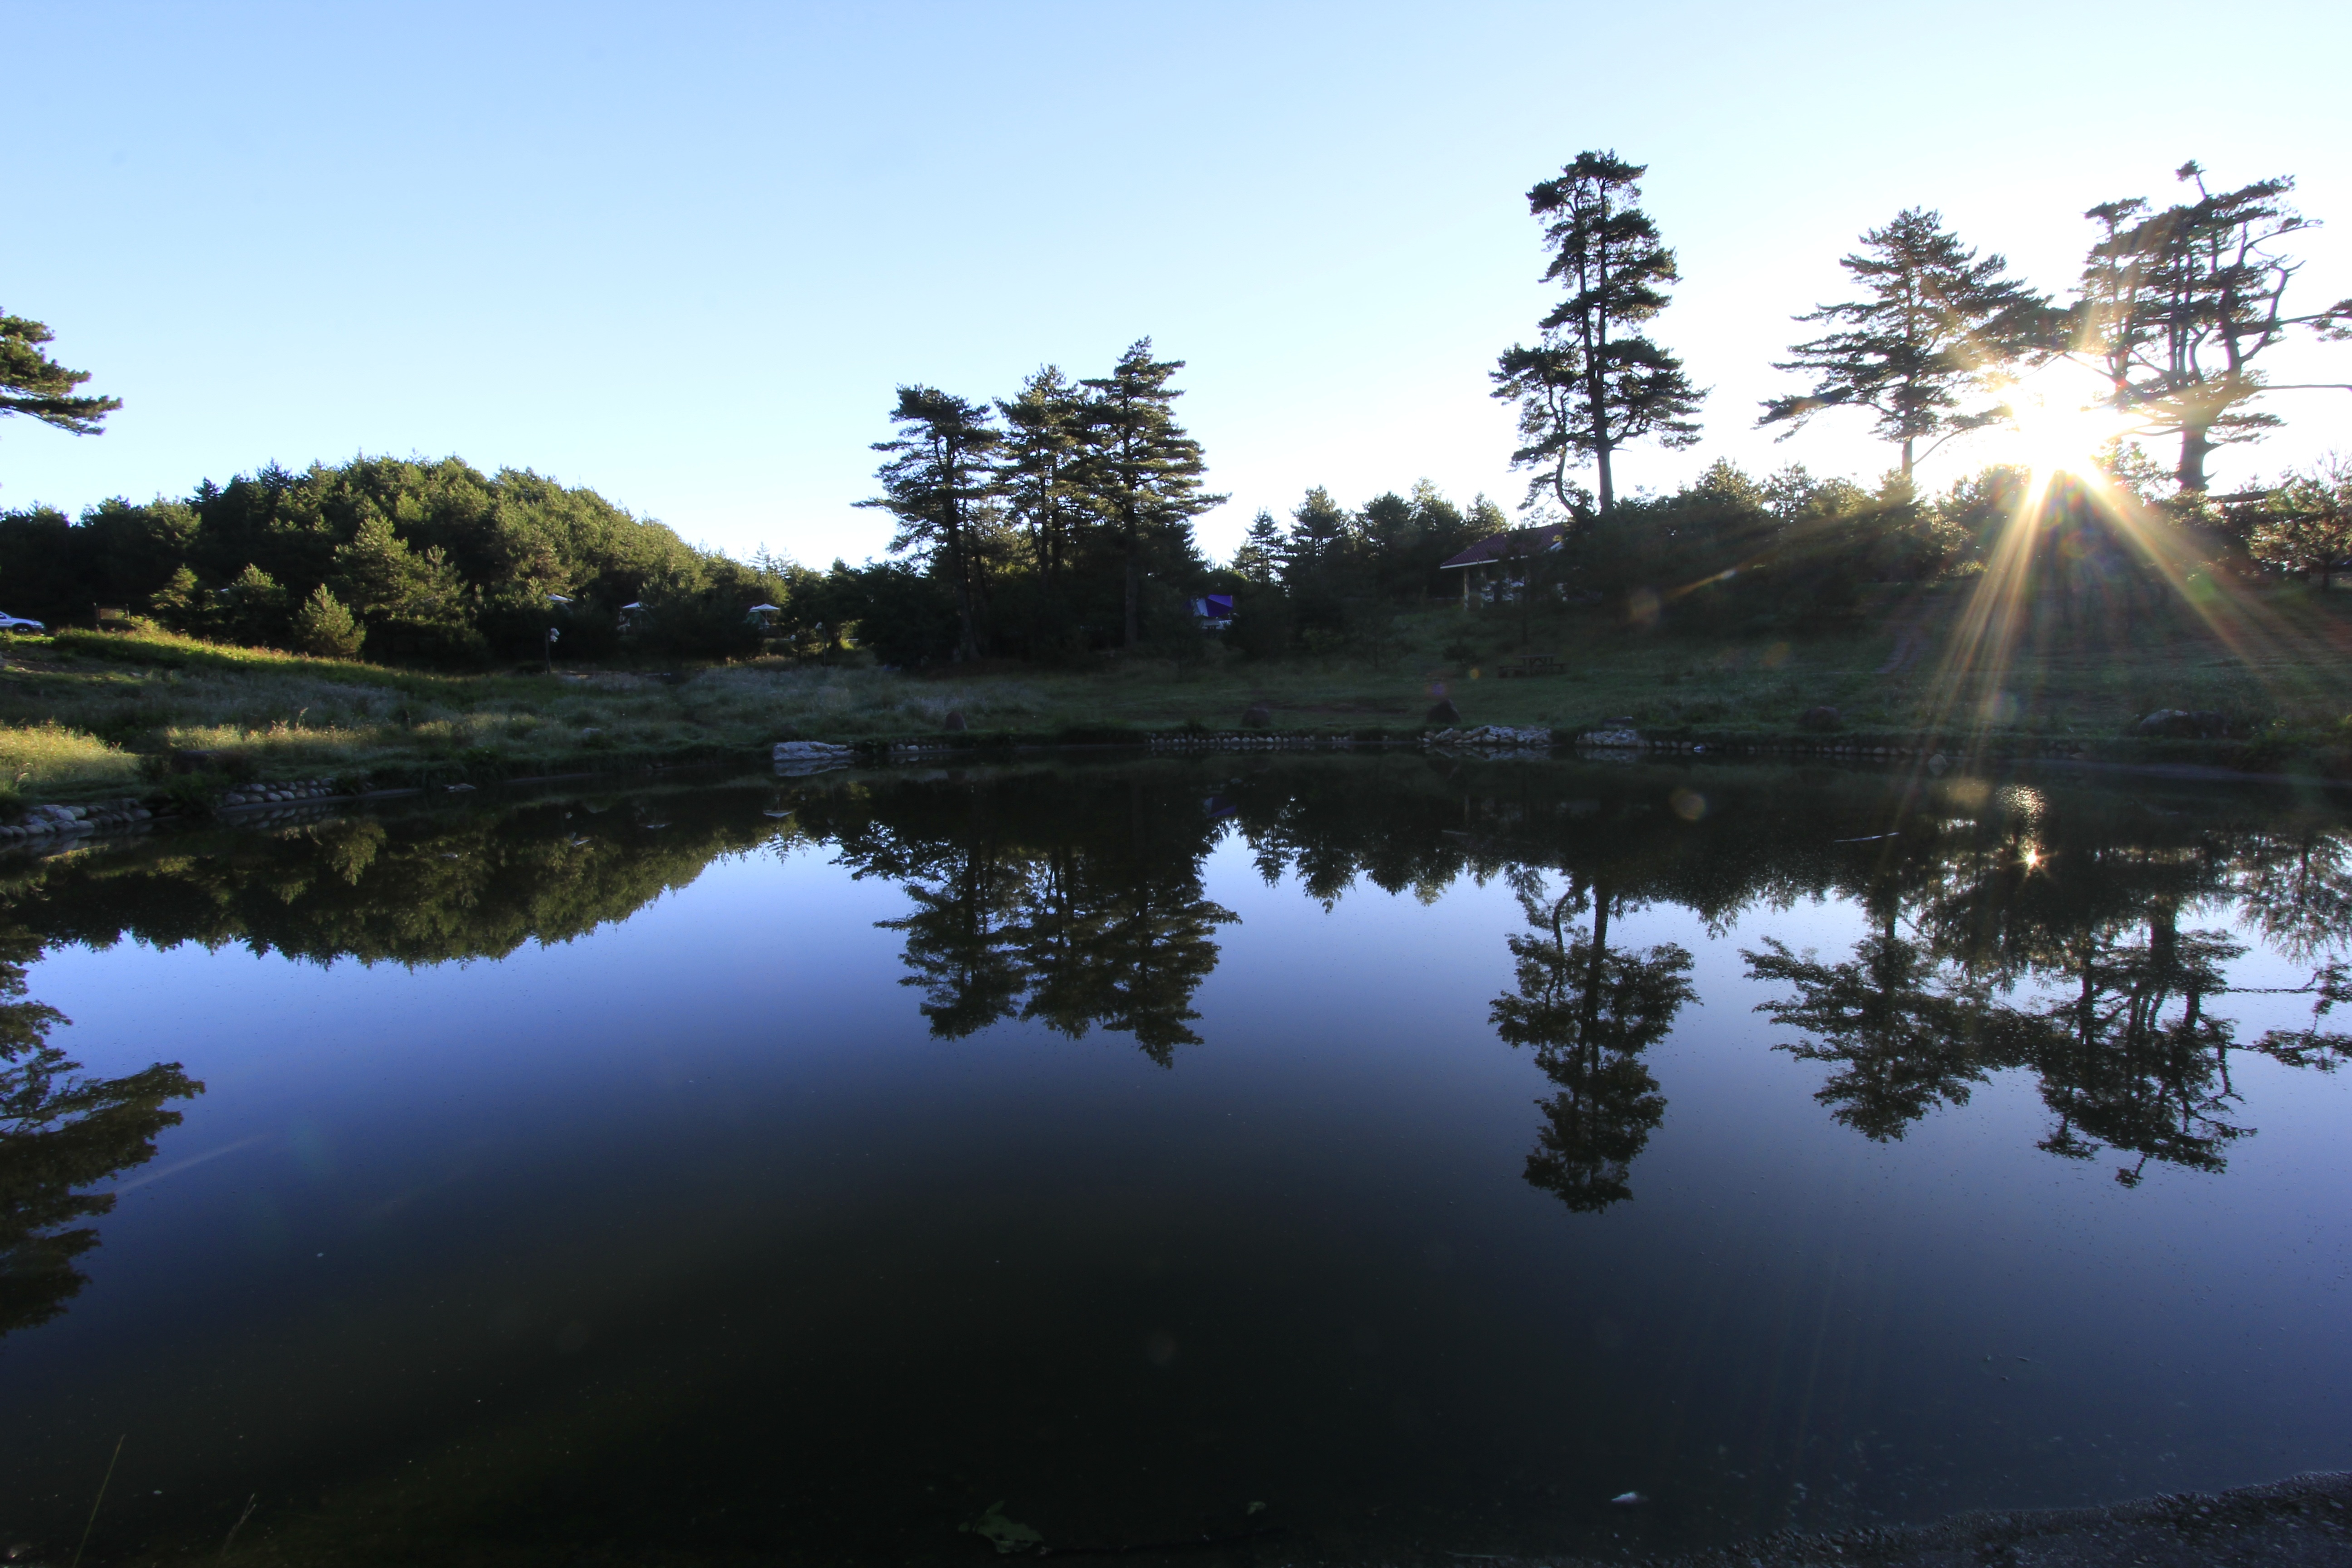
tree, water, nature, wilderness, mountain, morning, lake, river, pond, reflection, reservoir, body of water, loch, woody plant, fushoushan, sunrise of the king, reflecting lake